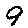
Label: 9